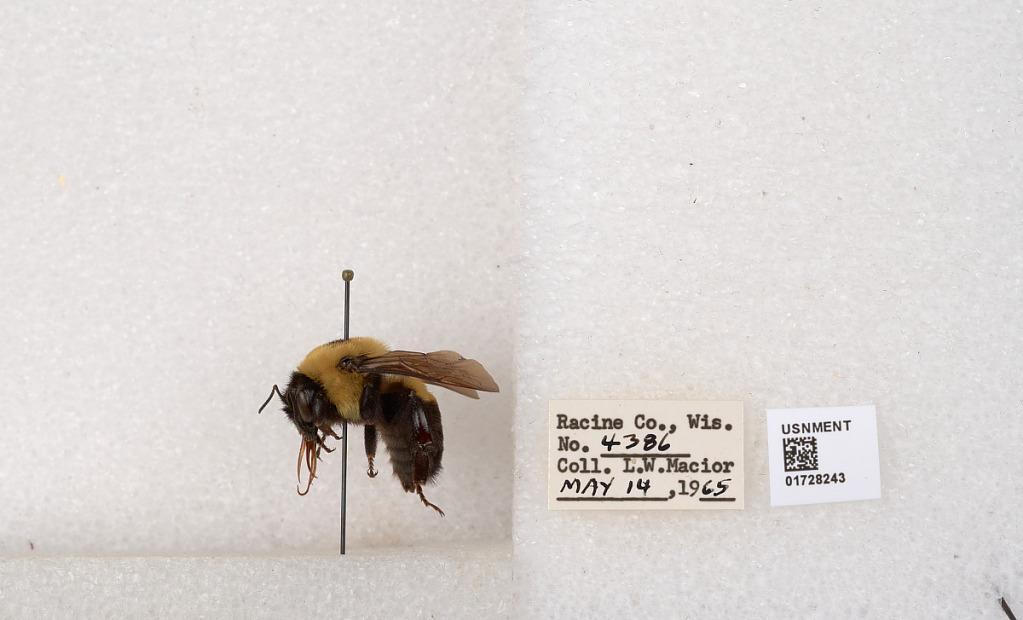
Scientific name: Bombus (Separatobombus) griseocollis (De Geer)
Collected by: L. Macior
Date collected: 1965-5-14
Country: United States
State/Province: Wisconsin
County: Racine
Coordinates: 42.7299, -87.8123